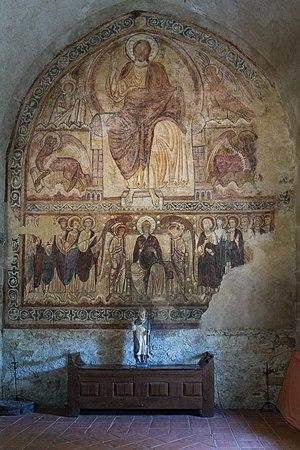
Fresque du réfectoire de l'abbaye Saint-André de Lavaudieu.
L'abbaye Saint-André est un ancien prieuré bénédictin français situé à Lavaudieu dans le département de la Haute-Loire. Il dépendait de l'abbaye de la Chaise-Dieu.